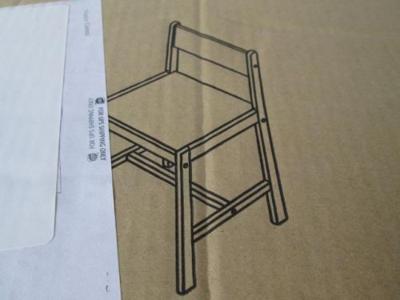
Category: chair